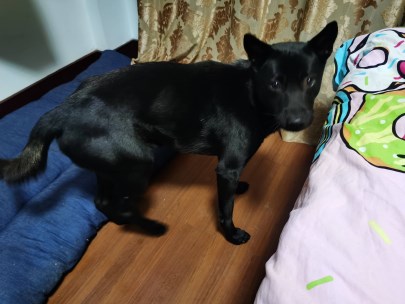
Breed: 3336-n000121-chinese_rural_dog